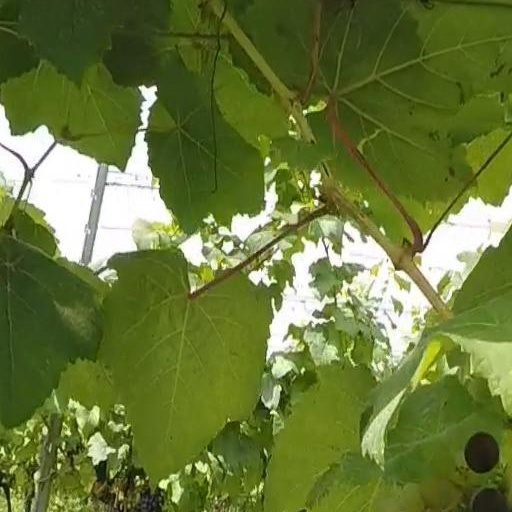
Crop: grape